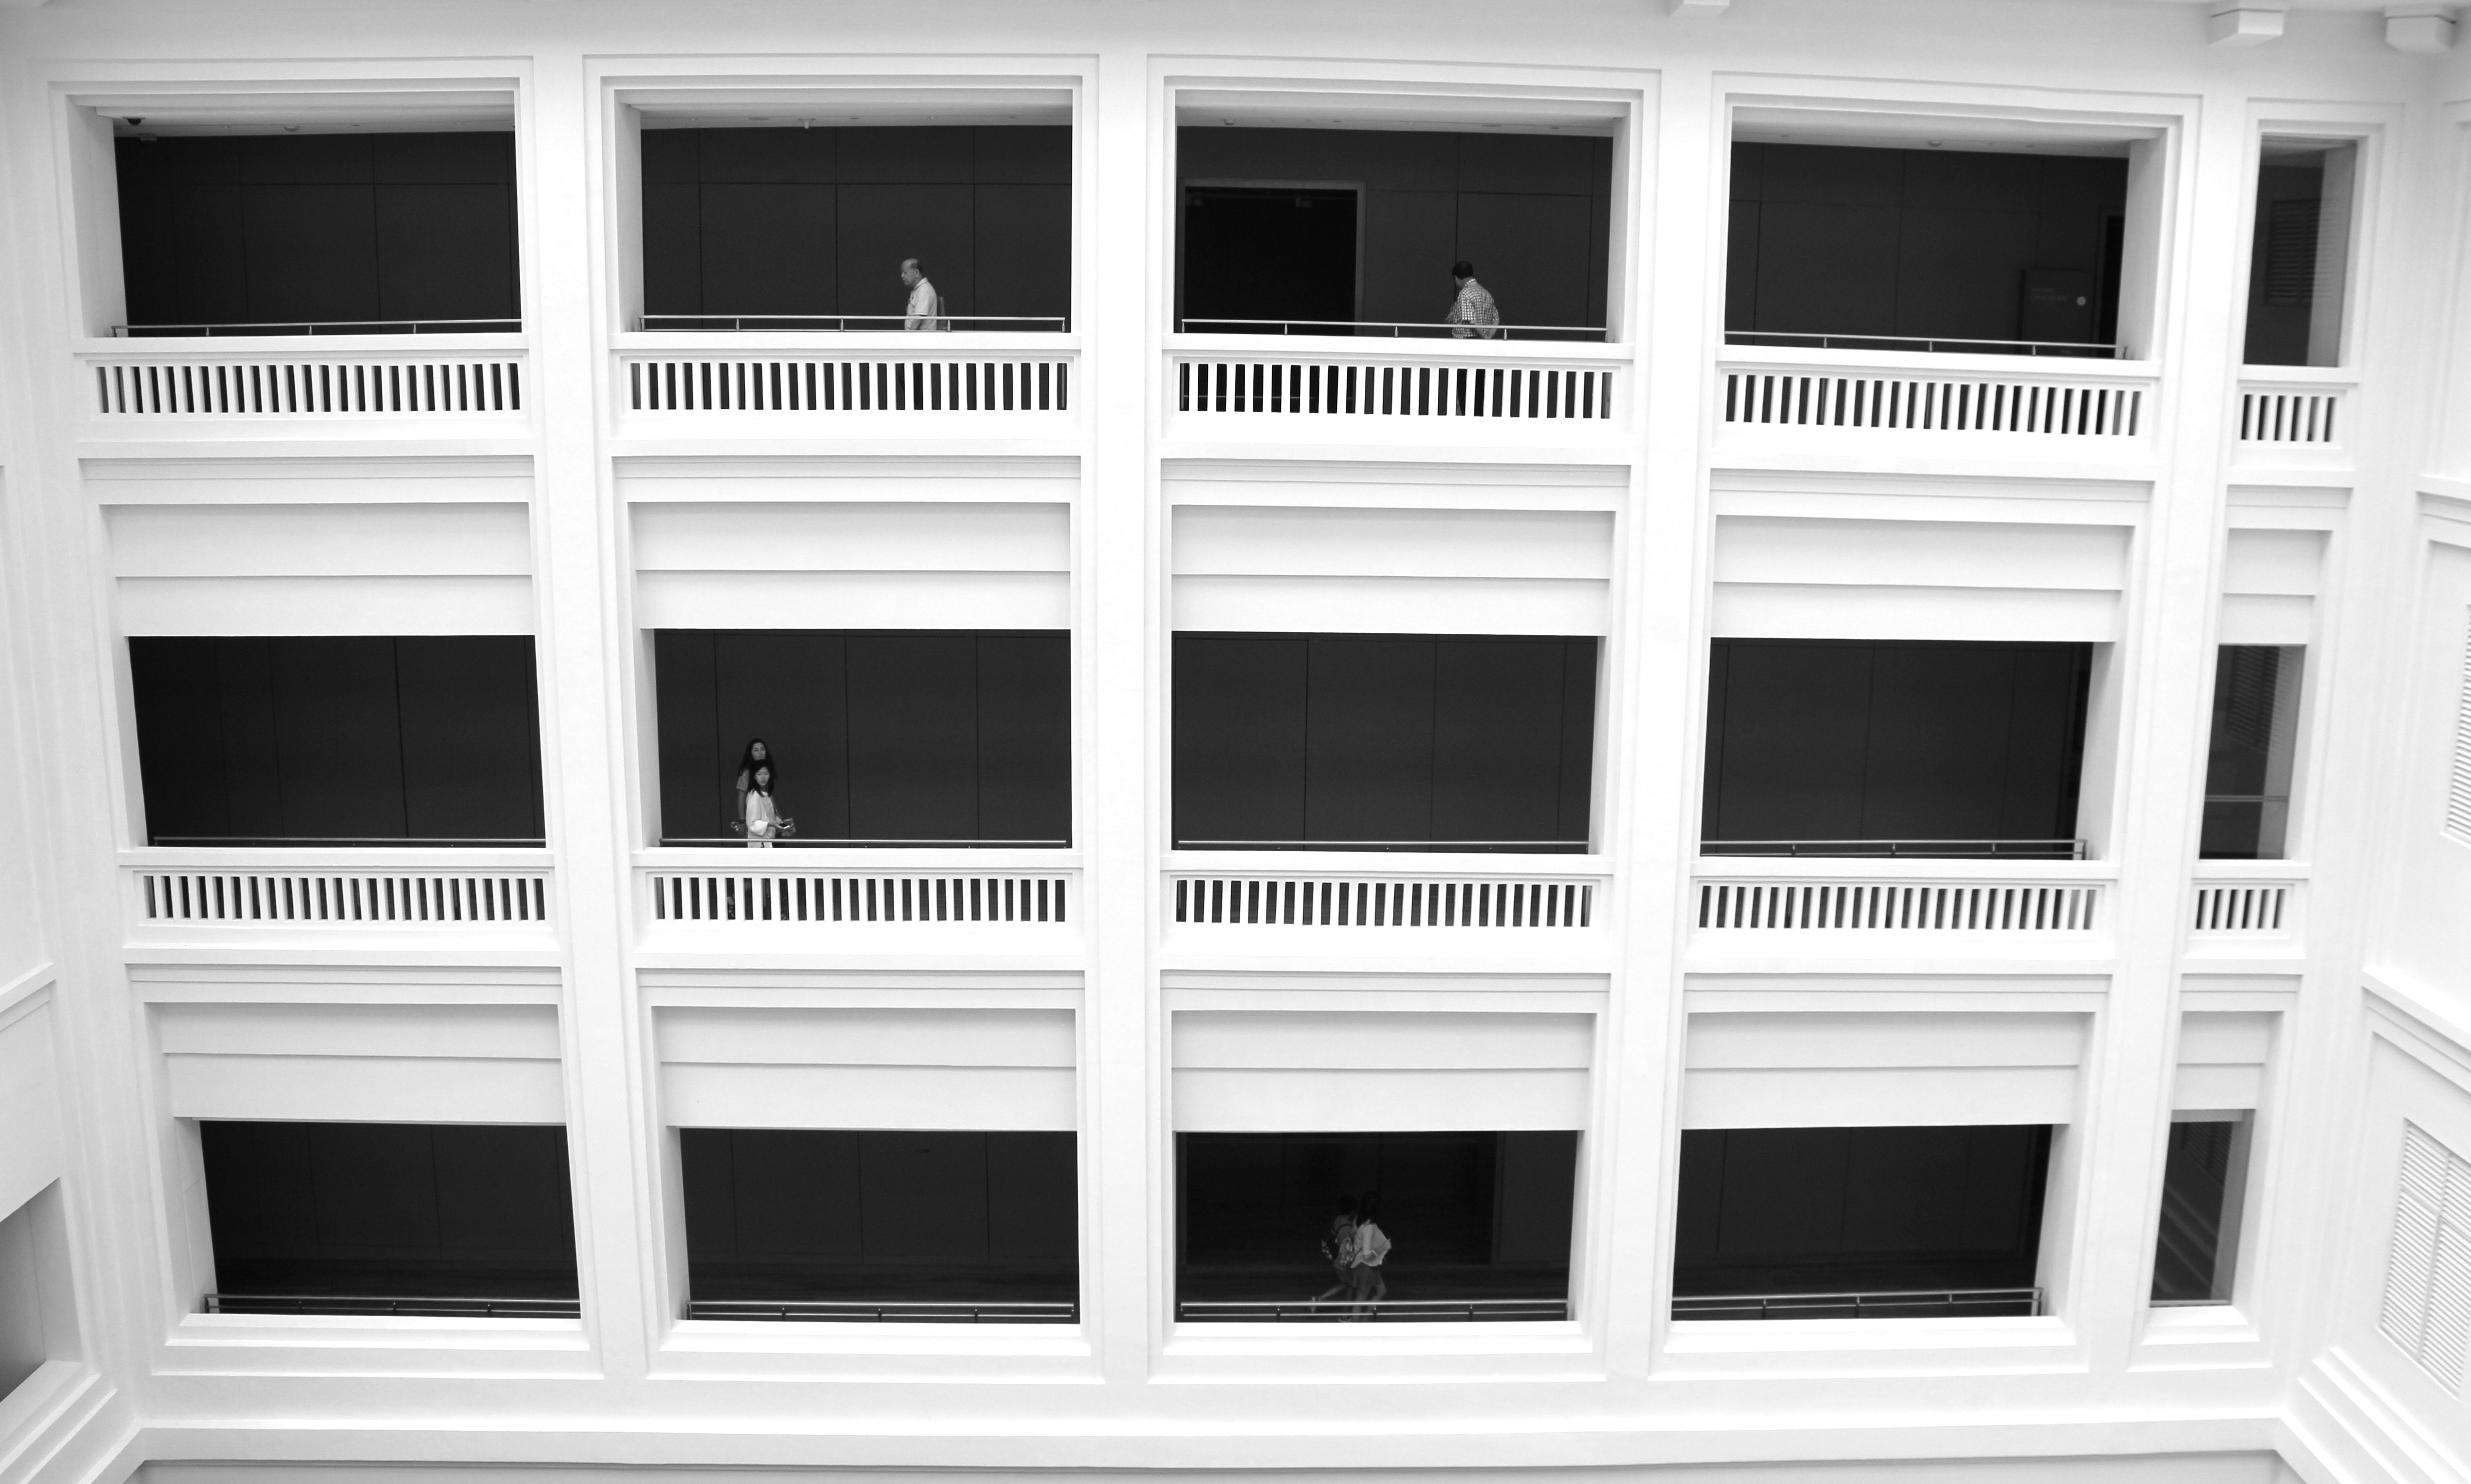
white, window, home, furniture, room, door, interior design, window covering